Ottawa Senators

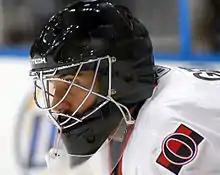
Martin Gerber was a goaltender for the Senators from 2006 to 2009.

For 2008–09, Murray hired Craig Hartsburg to coach the Senators. Under Hartsburg's style, the Senators struggled and played under .500. Uneven goaltending with Martin Gerber and Alex Auld meant the team played cautiously to protect the goaltender. Murray's patience ran out in February 2009, with the team well out of playoff contention, and Hartsburg was fired, although he had two years left on his contract, and the team also had Paddock under contract. Cory Clouston was elevated from the Binghamton coaching position. The team played above .500 under Clouston and rookie goaltender Brian Elliott, who had been promoted from Binghamton. Gerber was waived from the team at the trading deadline, and the team traded for goaltender Pascal Leclaire, although he would not play due to injury. The team failed to make the playoffs for the first time in 12 seasons. Auld would be traded in the off-season to make room. Clouston's coaching had caused a rift with top player Dany Heatley (although unspecified "personal issues" were also noted by Heatley), and after Clouston was given a contract to continue coaching, Heatley made a trade demand and was traded to the San Jose Sharks just before the start of the 2009–10 season.